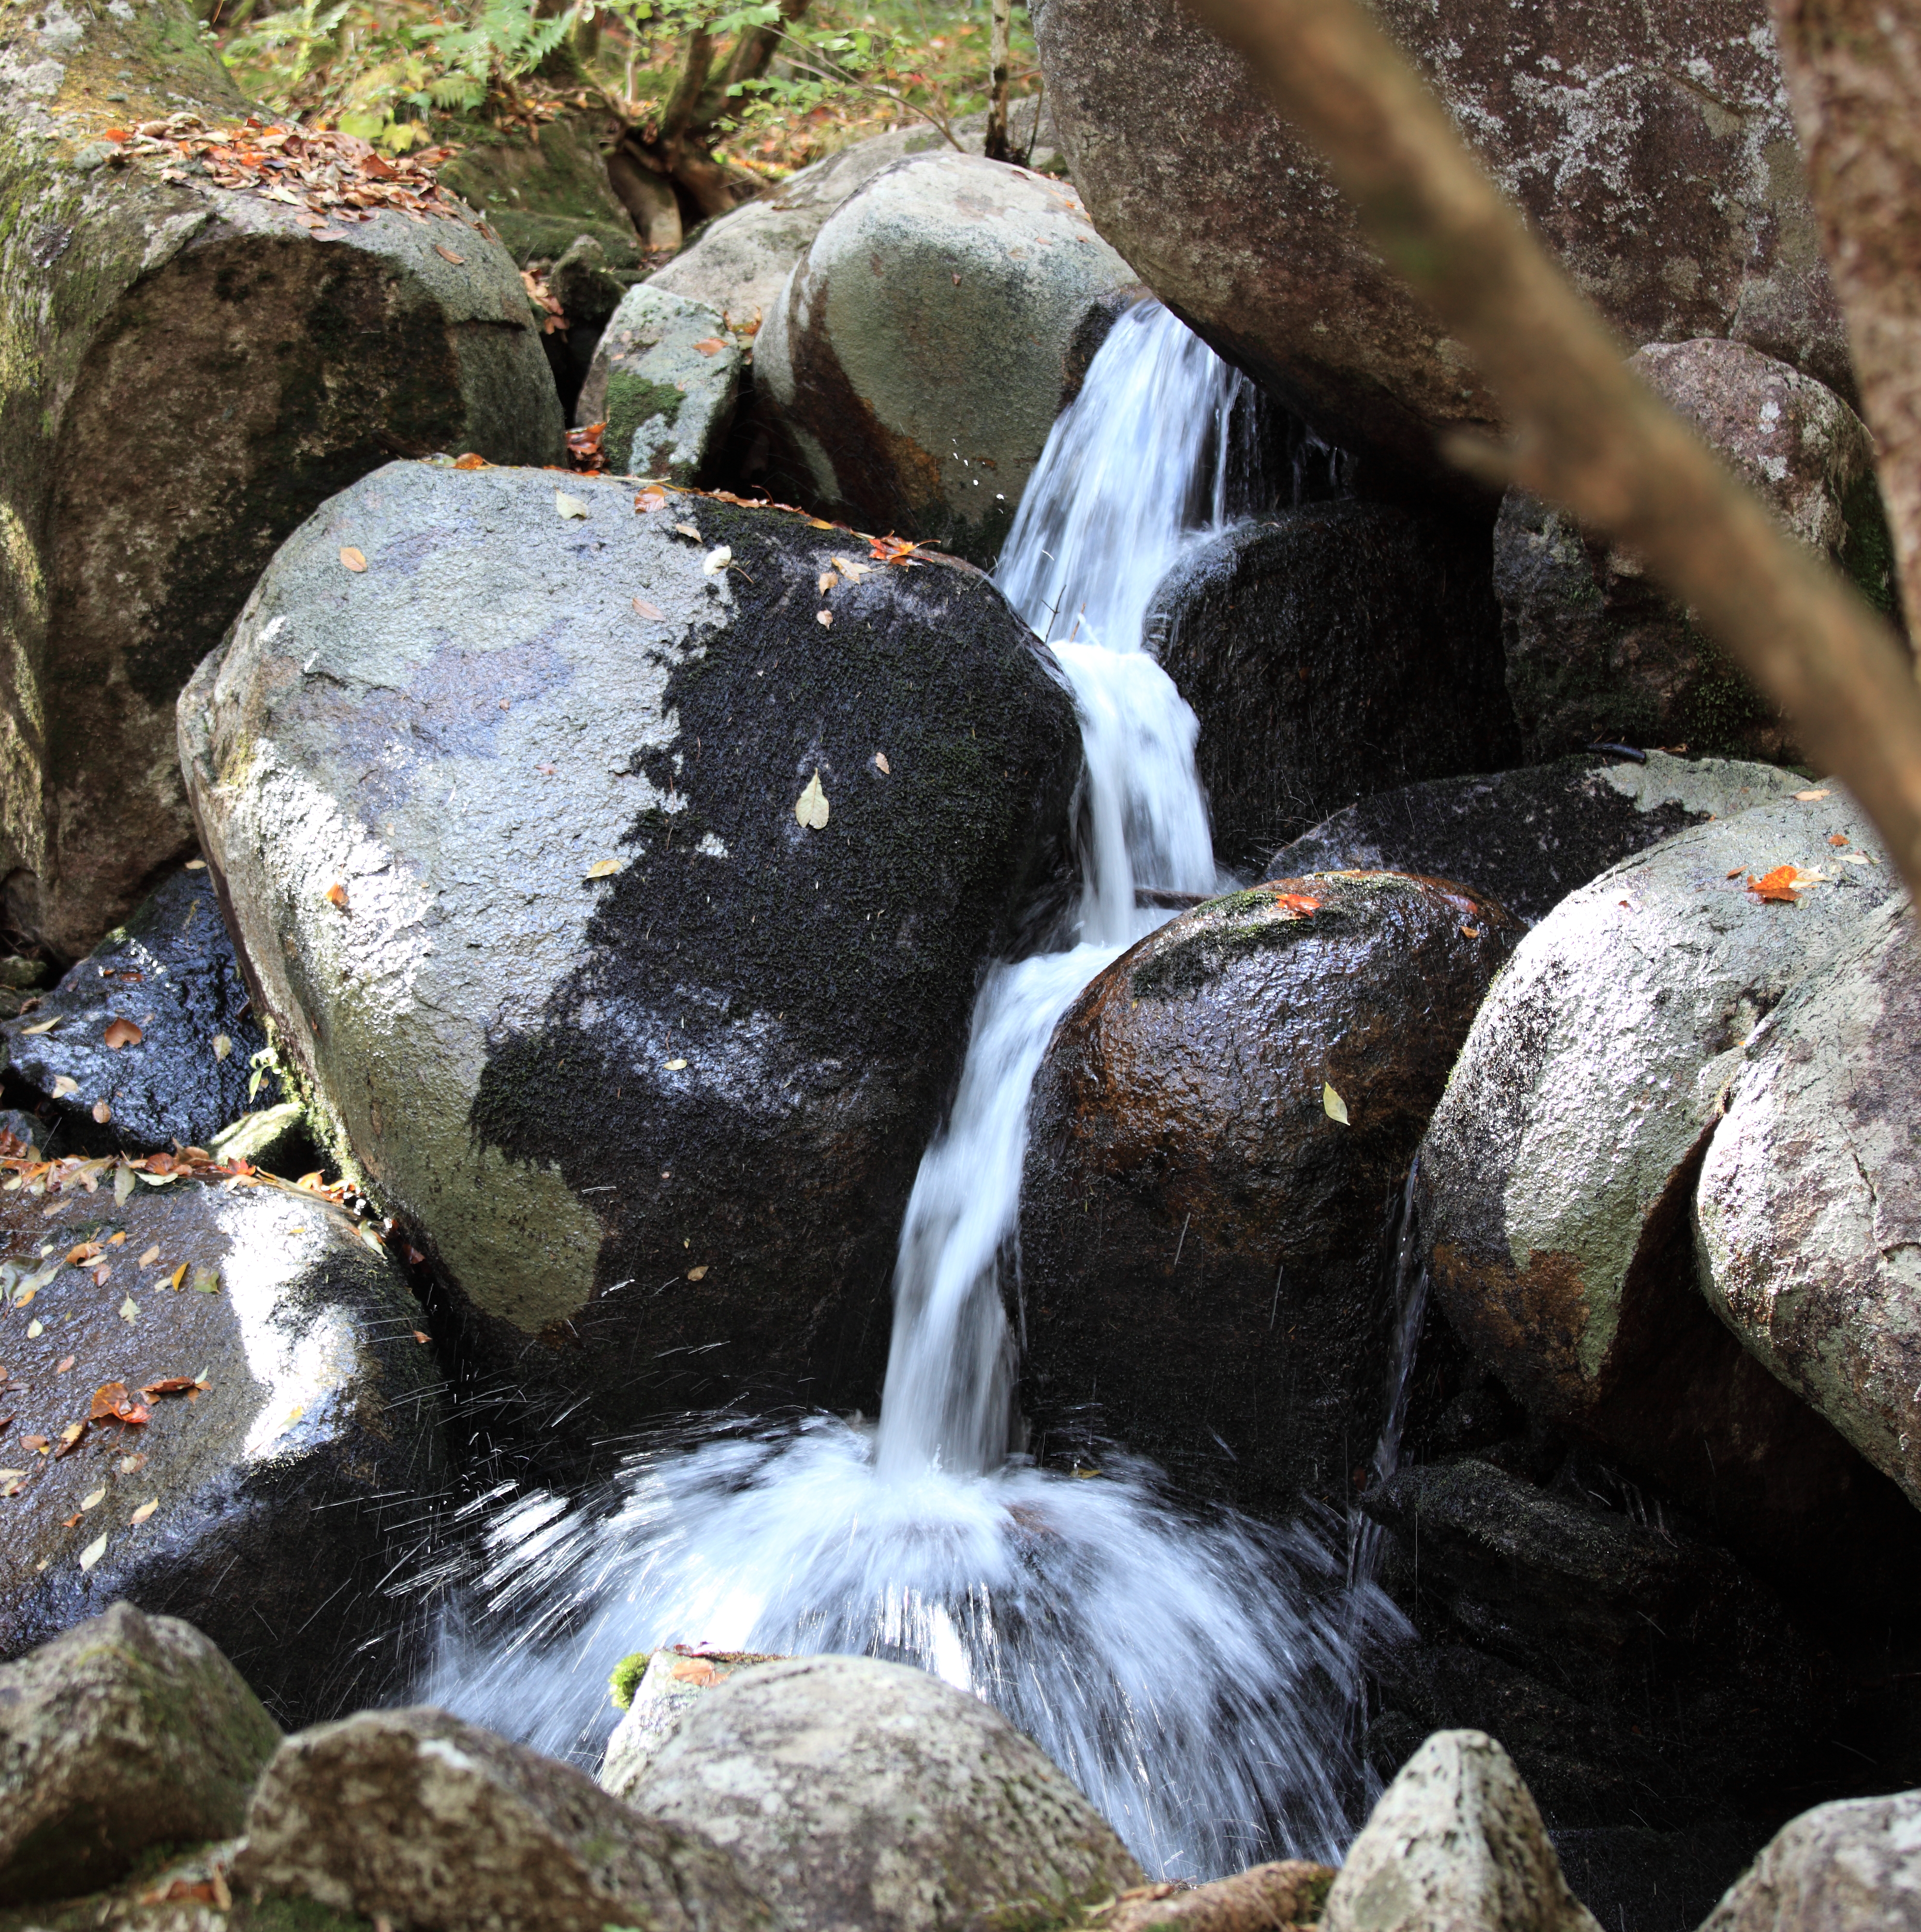
water, nature, rock, waterfall, leaf, river, pond, stream, high, autumn, rapid, material, body of water, waterfalls, boulder, plateau, tochigi, 5d, hires, markii, water feature, watercourse, hi, res, resolution, kanuma, yokone, godannotaki